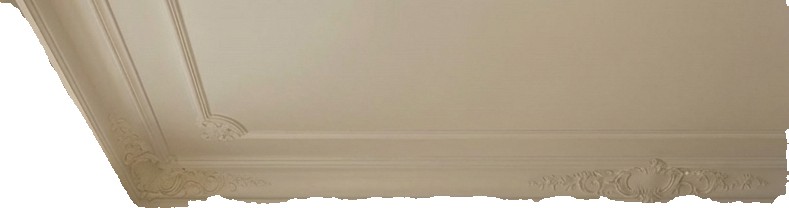
Surface category: ceiling